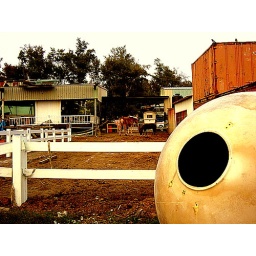
beach at an ping in tainan taiwan horse stable scuba diving005